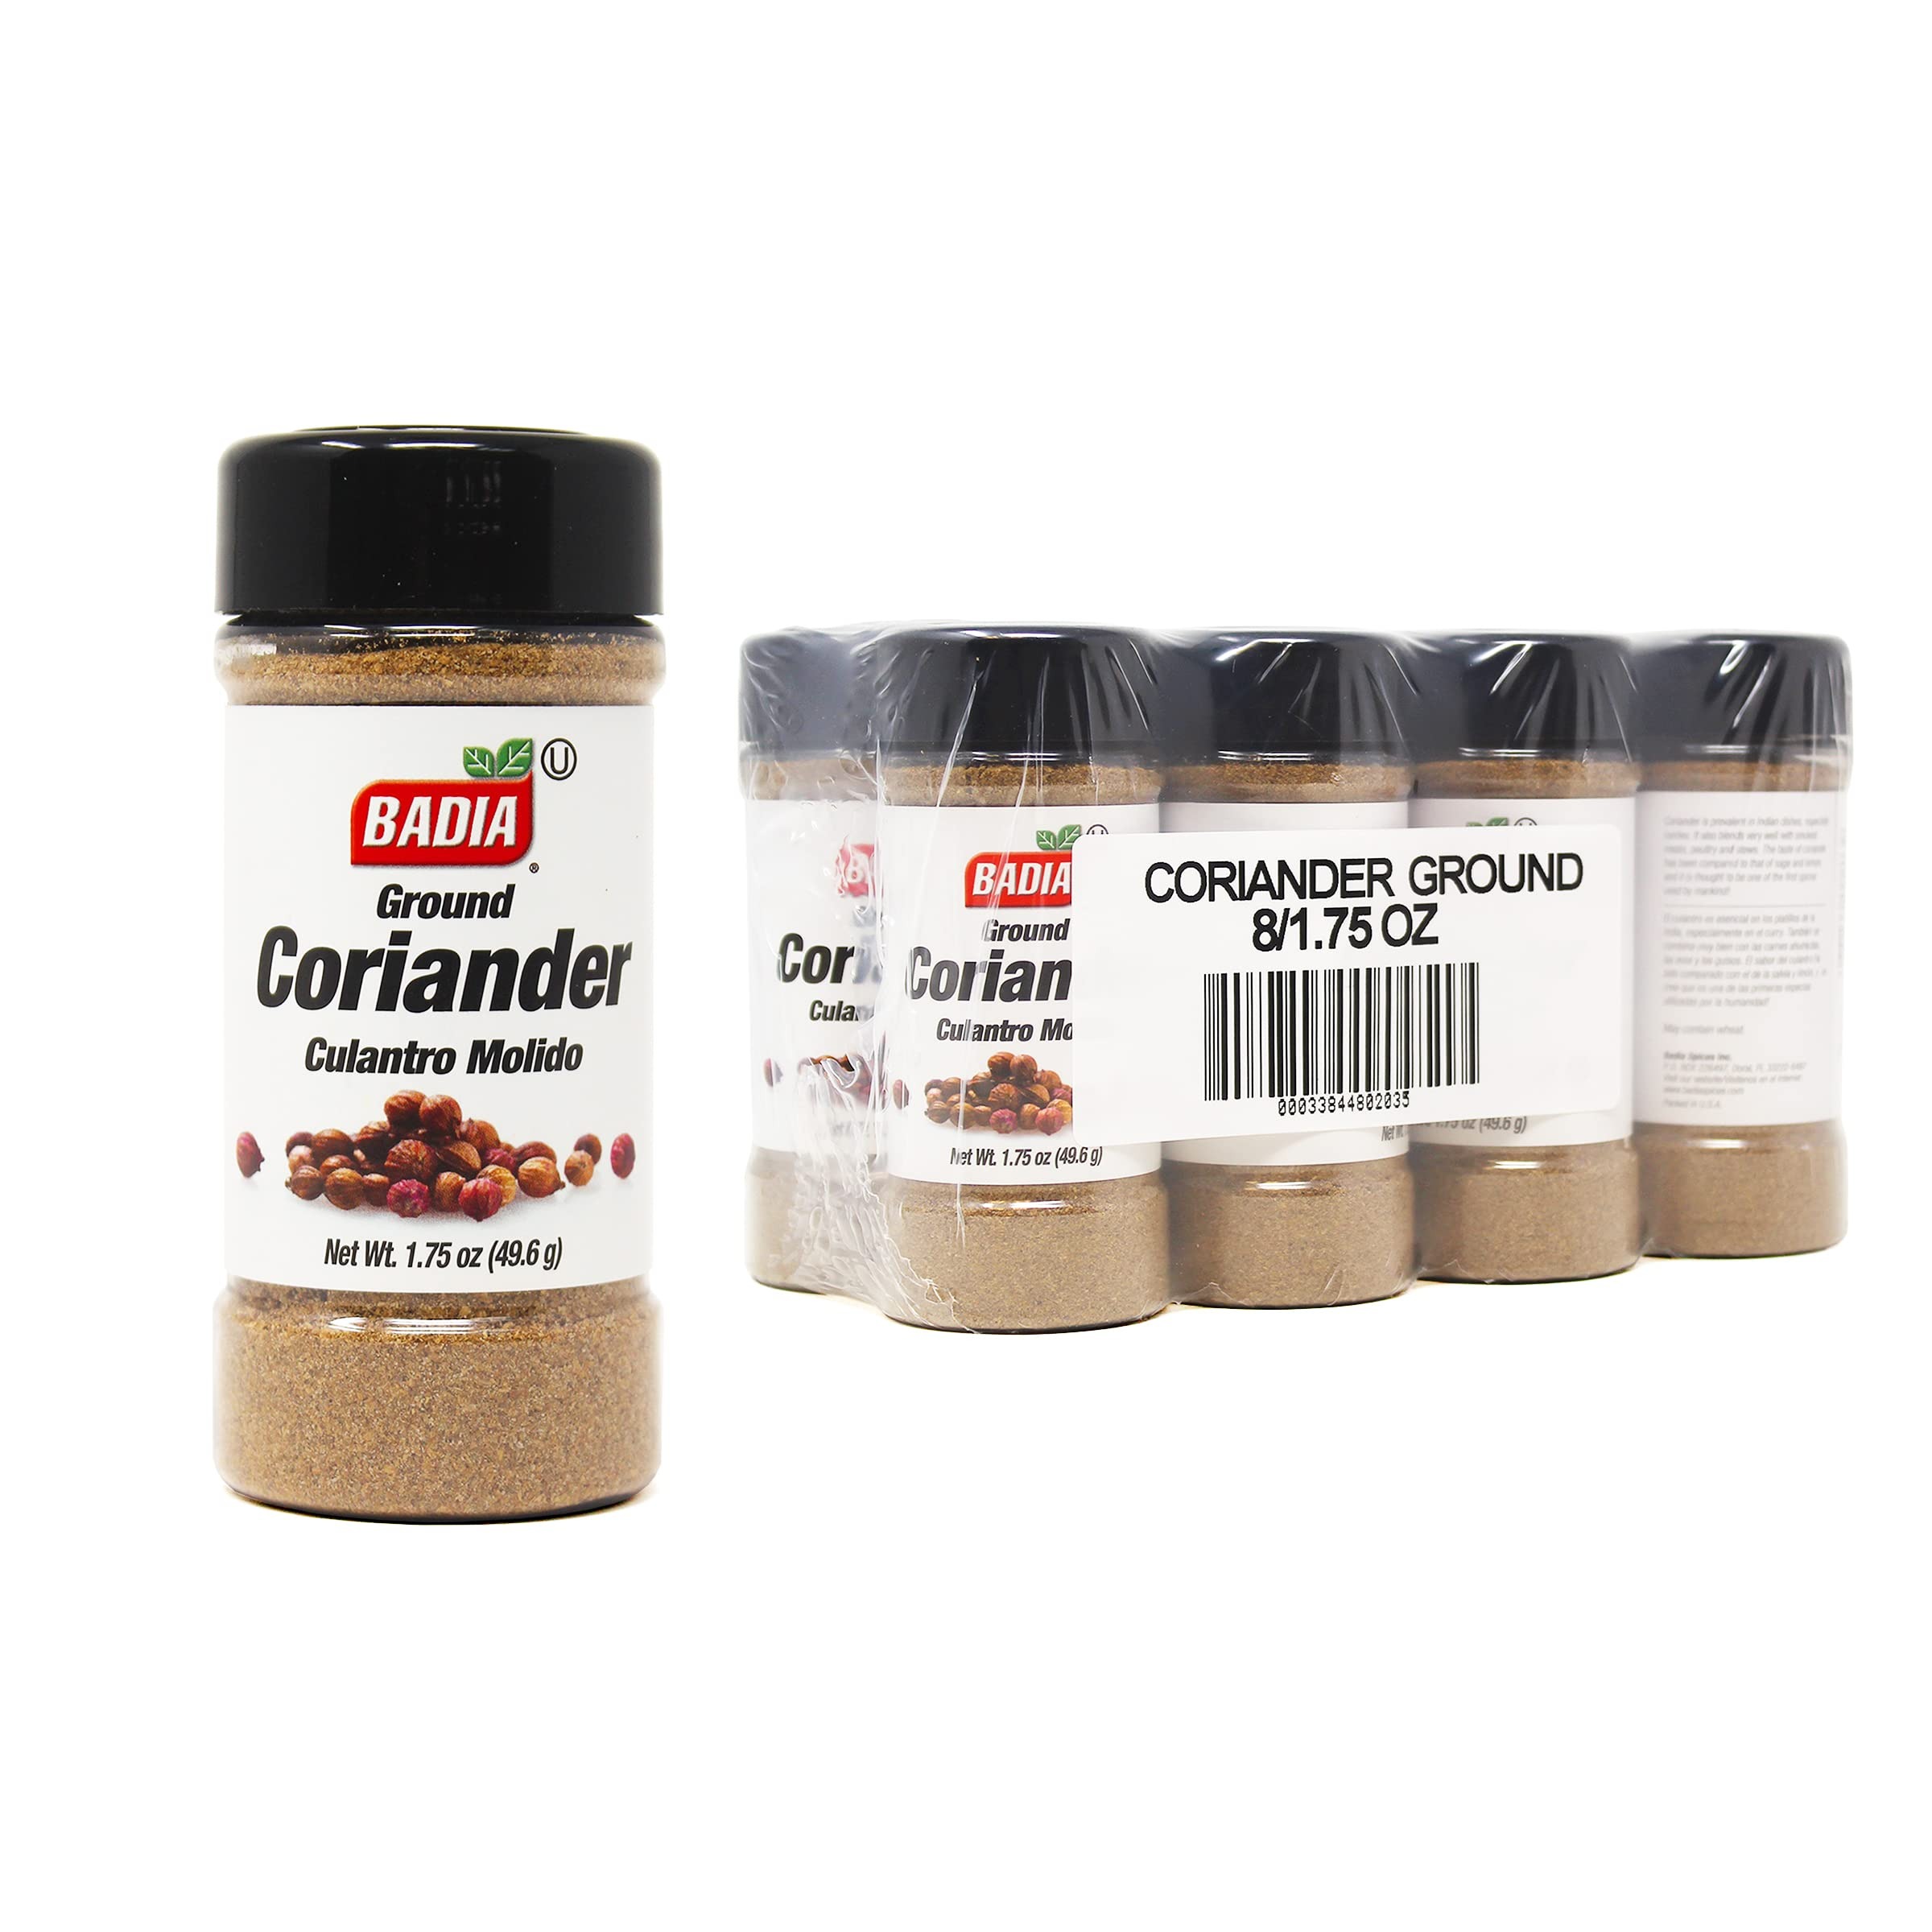
Item Name: Badia Coriander Ground, 1.75 Oz (Pack Of 8)
Bullet Point 1: Great flavor
Bullet Point 2: Kosher
Bullet Point 3: All purpose Seasoning
Bullet Point 4: Number of items: 8
Value: 14.0
Unit: Ounce

Price: 18.99